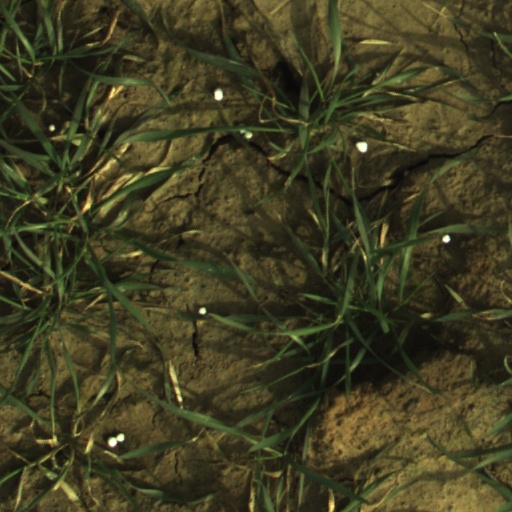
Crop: wheat